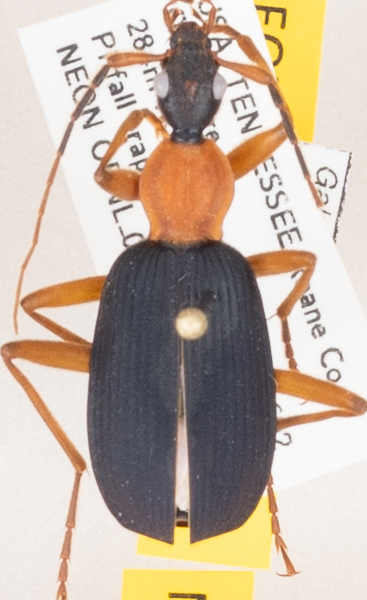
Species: Galerita bicolor
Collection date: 2019-08-07
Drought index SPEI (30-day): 1.362
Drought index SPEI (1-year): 2.09
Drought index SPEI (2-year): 2.09